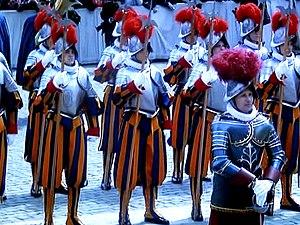
La fraise est un col de lingerie formé de plis ou de godrons. Elle est placée autour du cou qu’elle cache et met en valeur le visage de celui qui la porte. On la désigne également sous le terme de collerette.